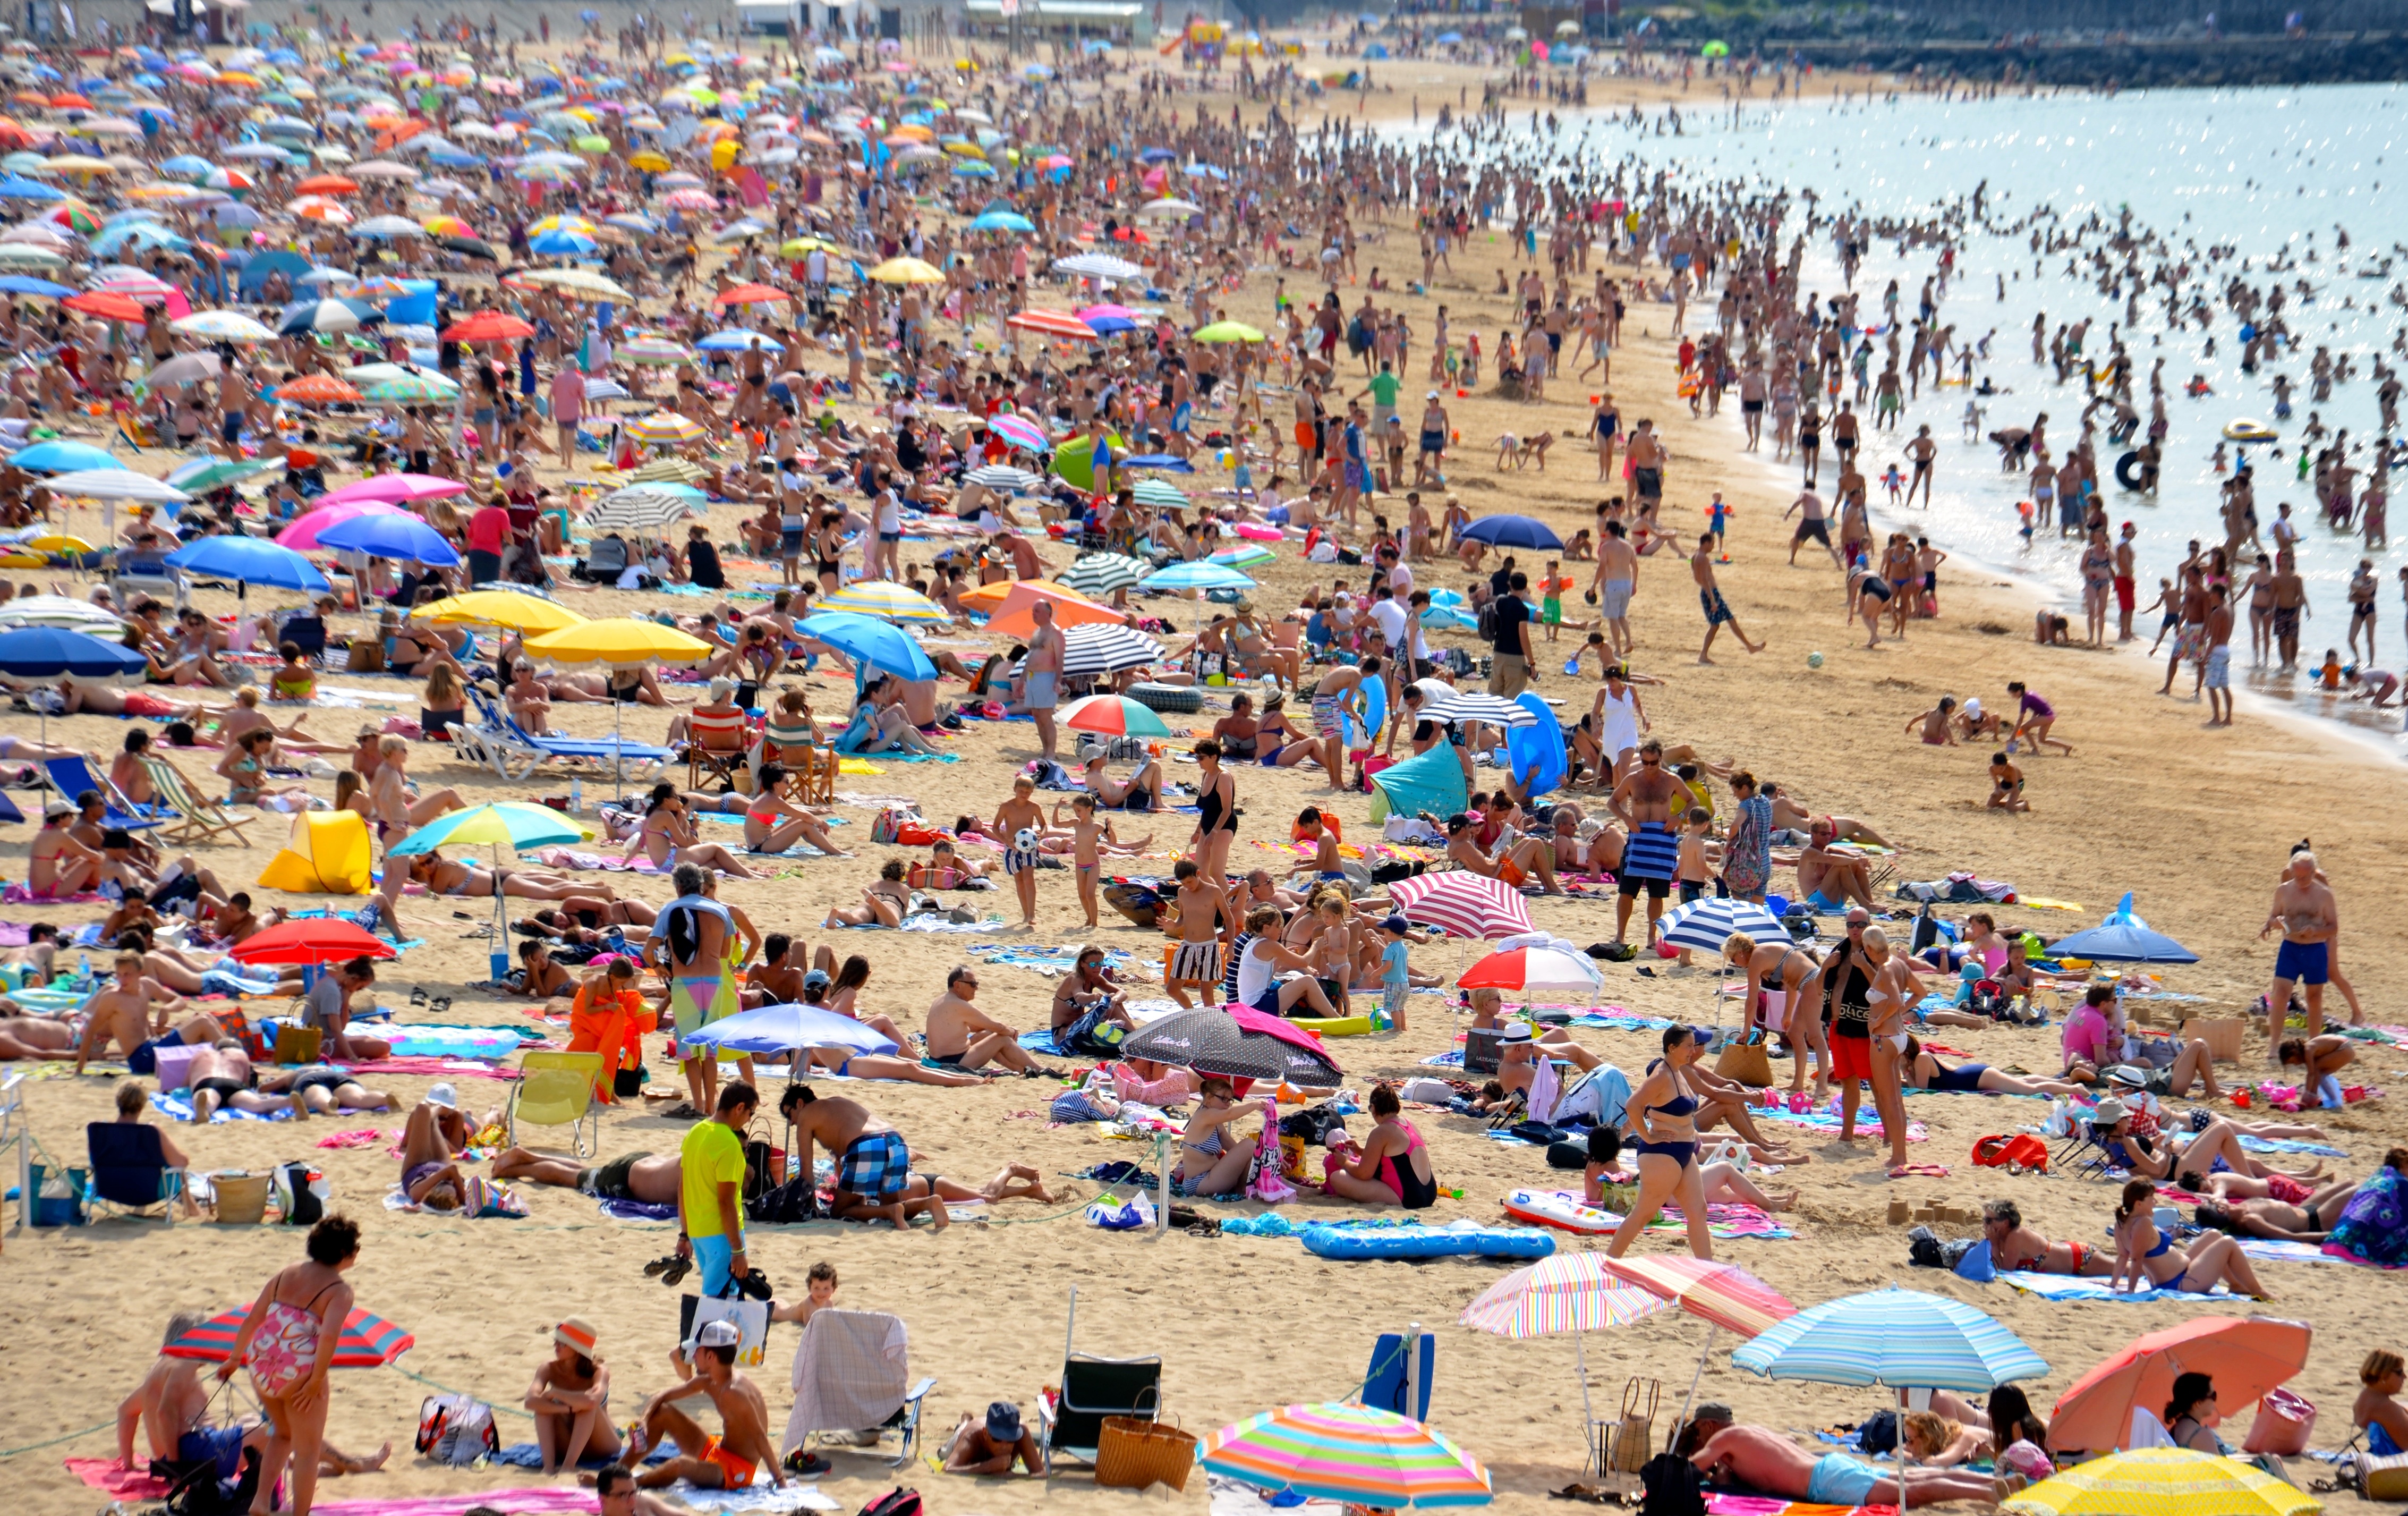
beach, people, sun, crowd, world